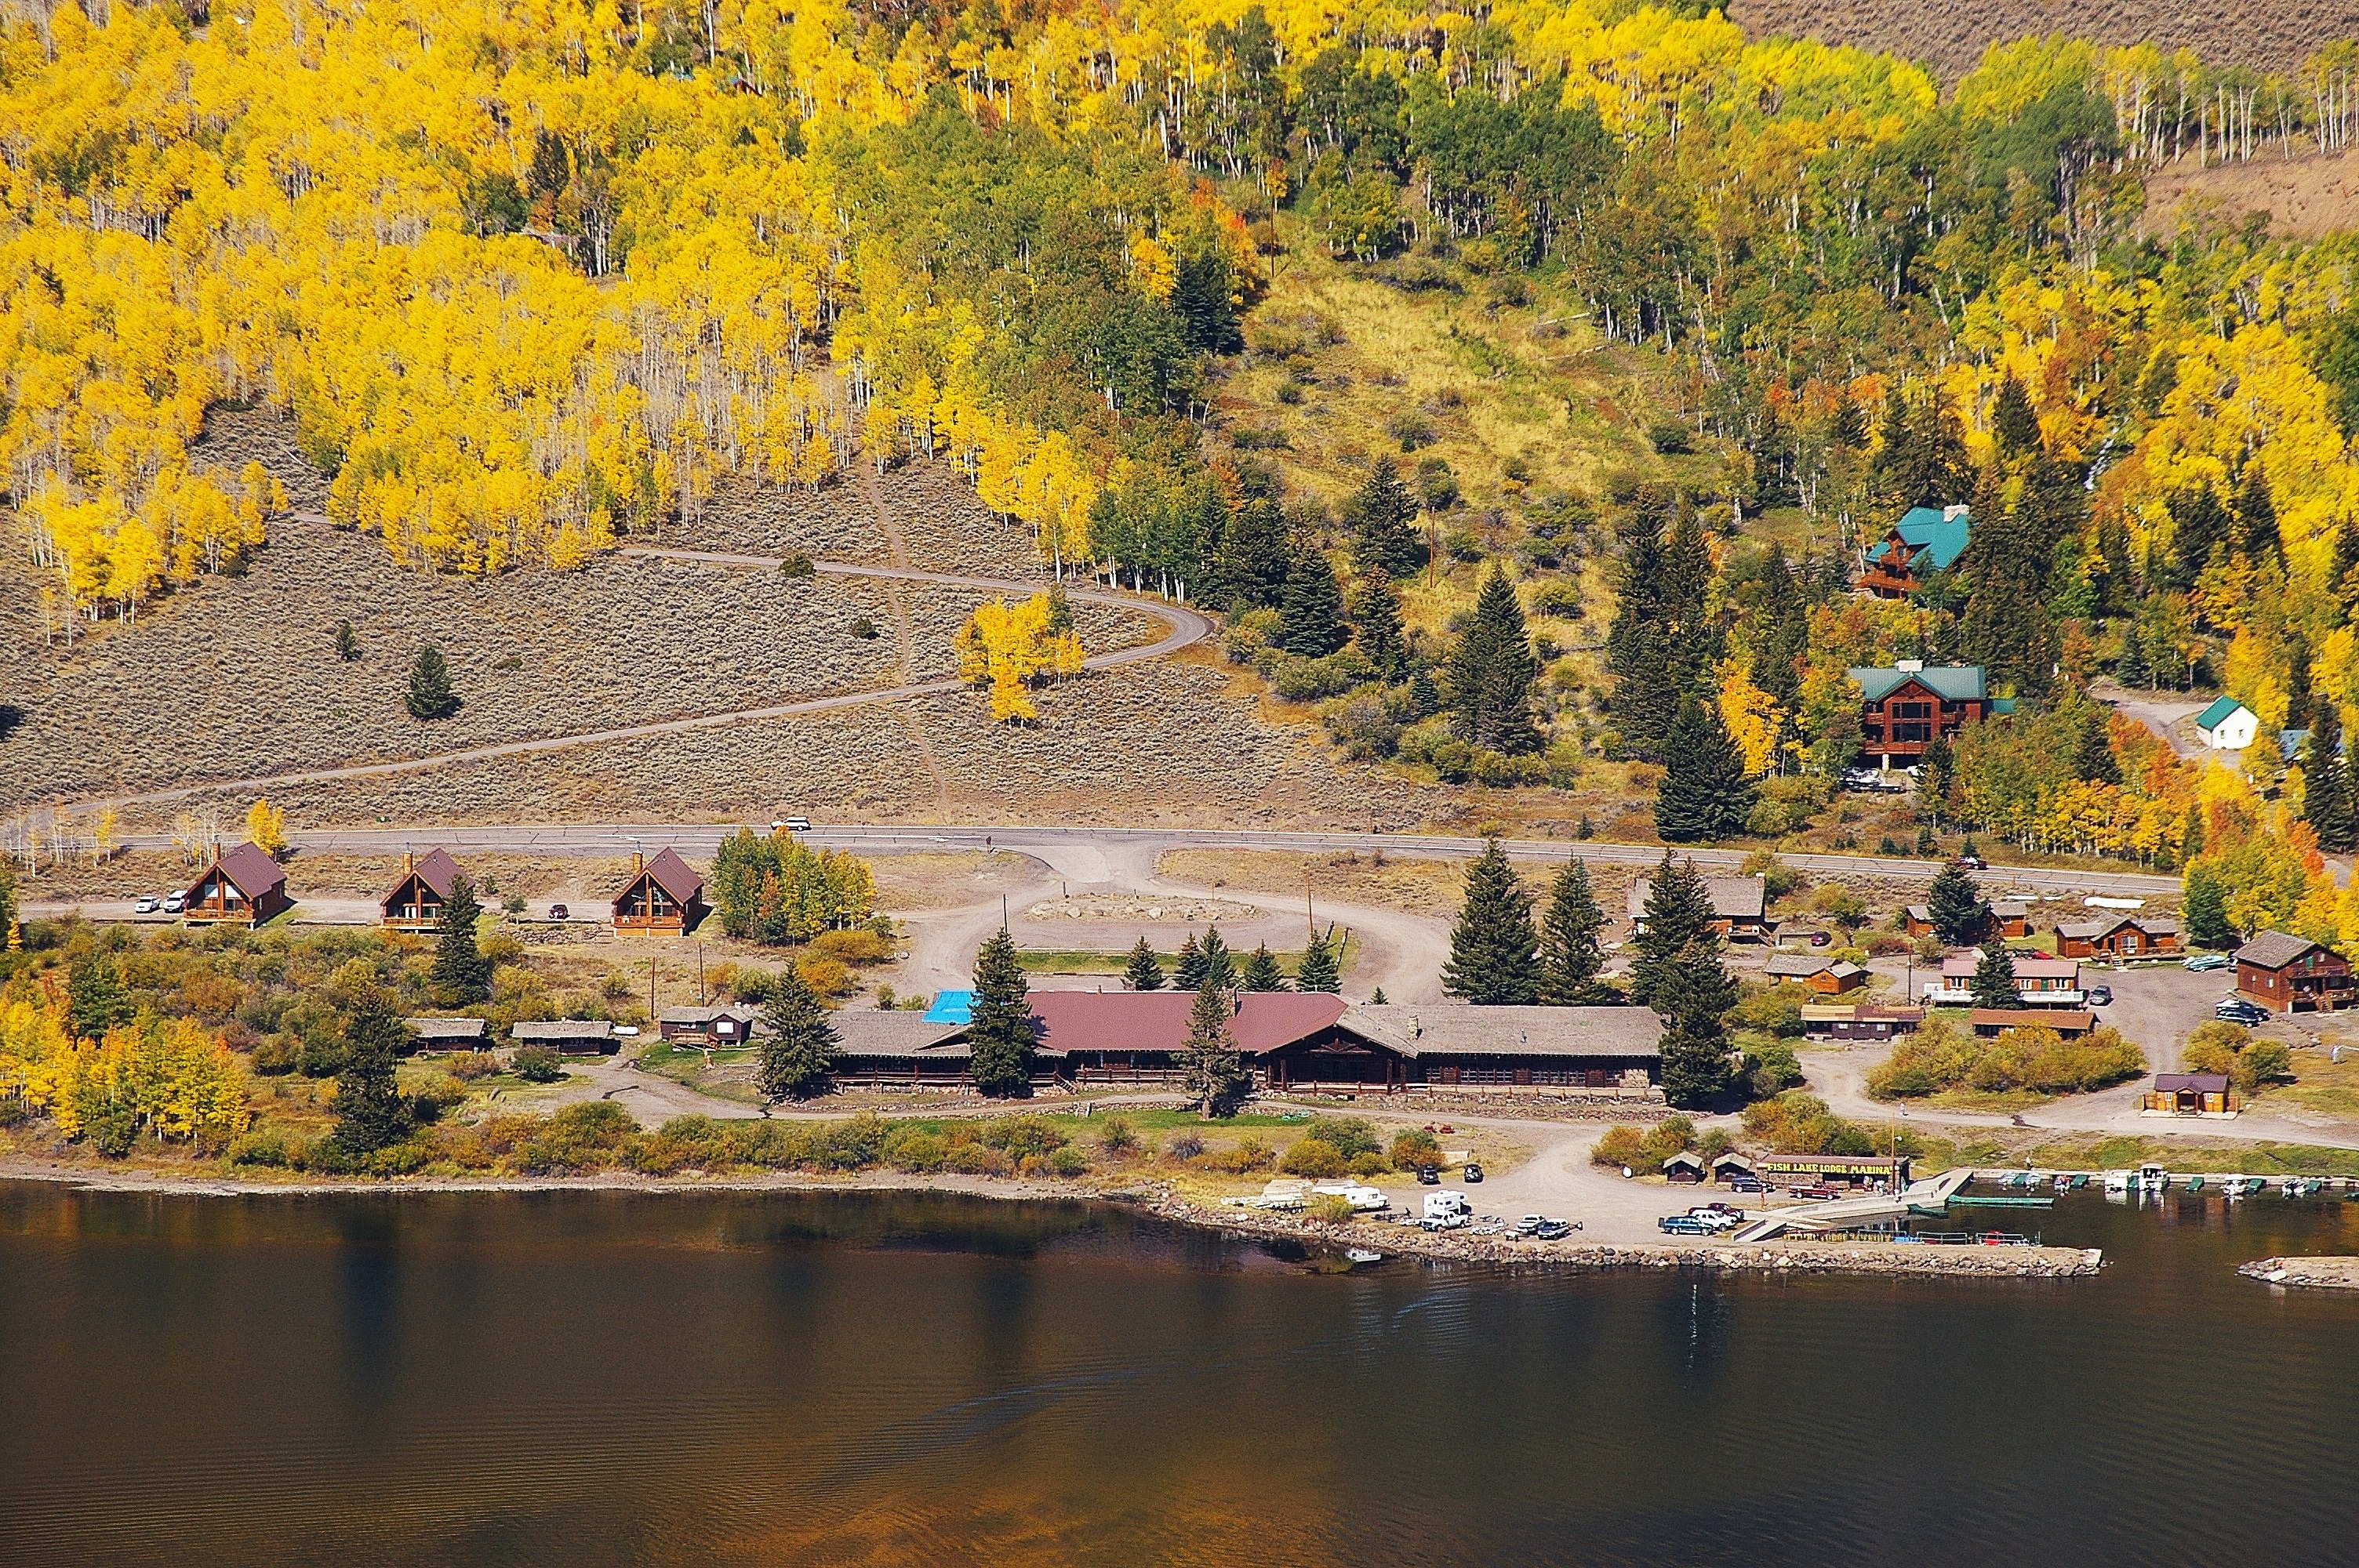
landscape, tree, water, nature, forest, mountain, architecture, countryside, leaf, fall, flower, lake, river, country, shoreline, pond, foliage, reflection, scenic, autumn, colorful, season, trees, woods, outside, buildings, boats, cars, utah, reflections, lodge, rural area, woody plant